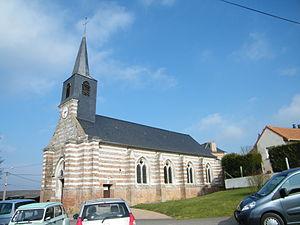
L'église, côté sud.
Fontaine-le-Sec est une commune française située dans le département de la Somme, en région Hauts-de-France.